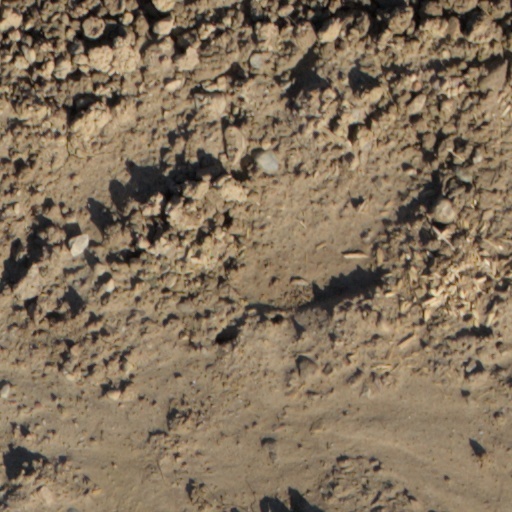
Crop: wheat